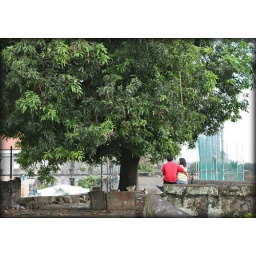
A promise tree in wall of intramuros